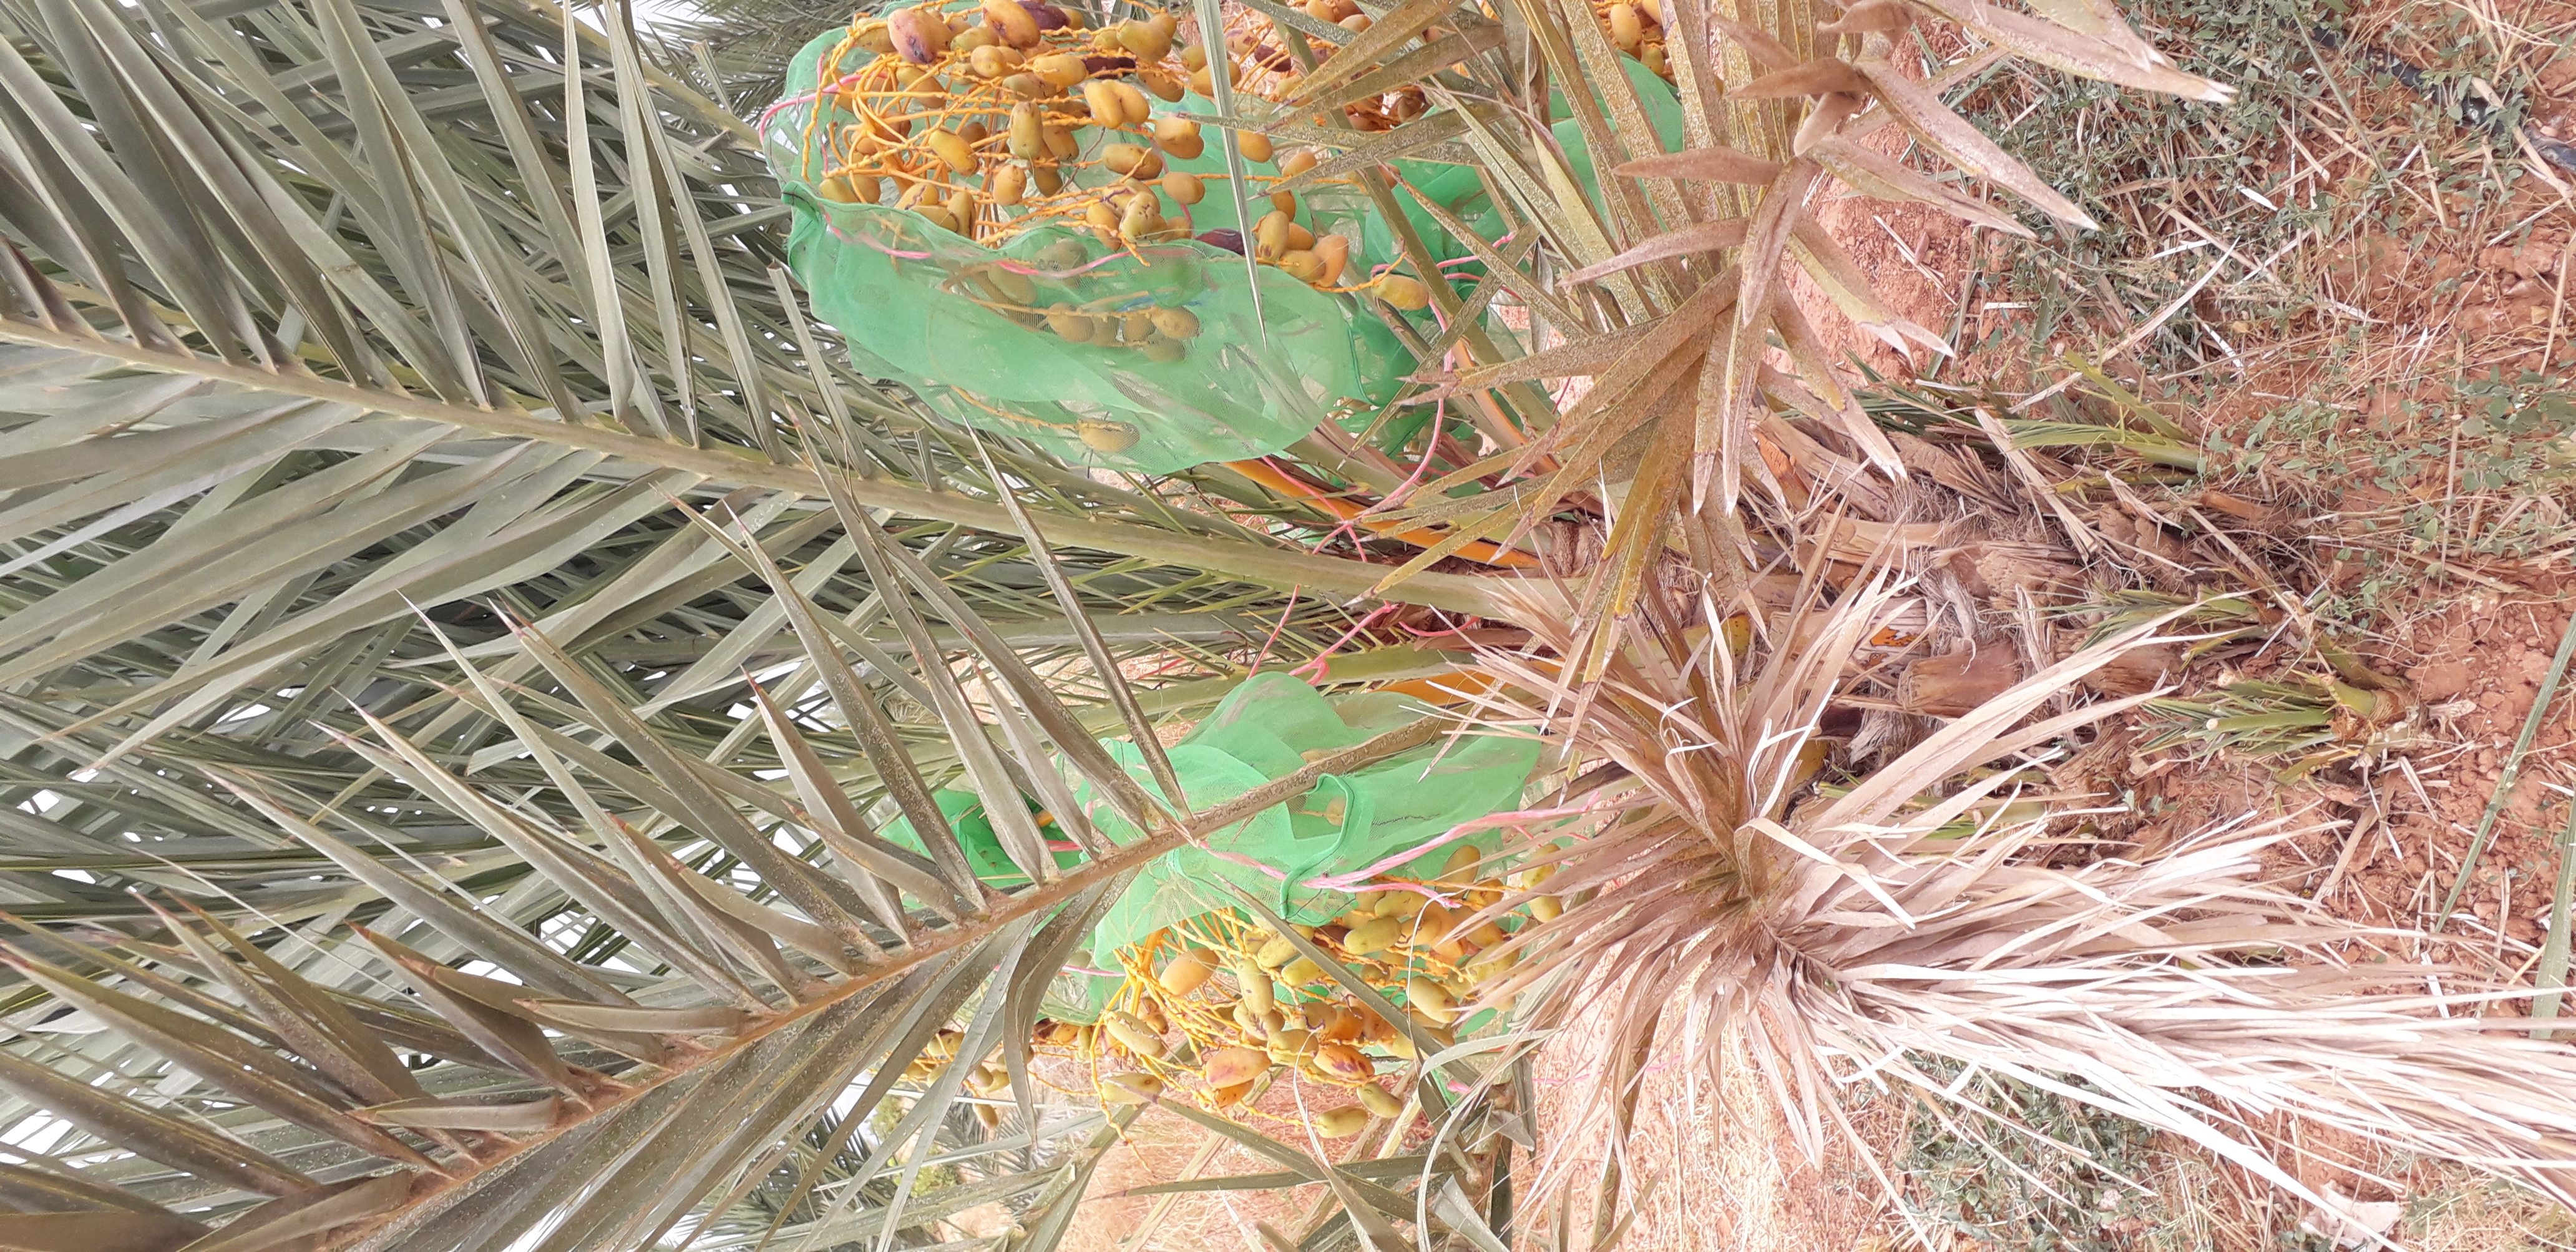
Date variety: Boumajhoul